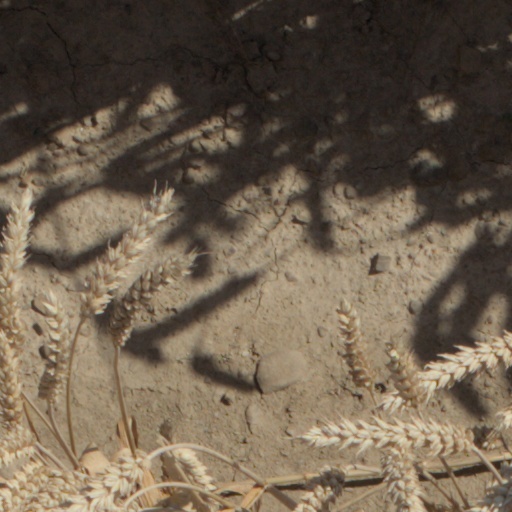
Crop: wheat